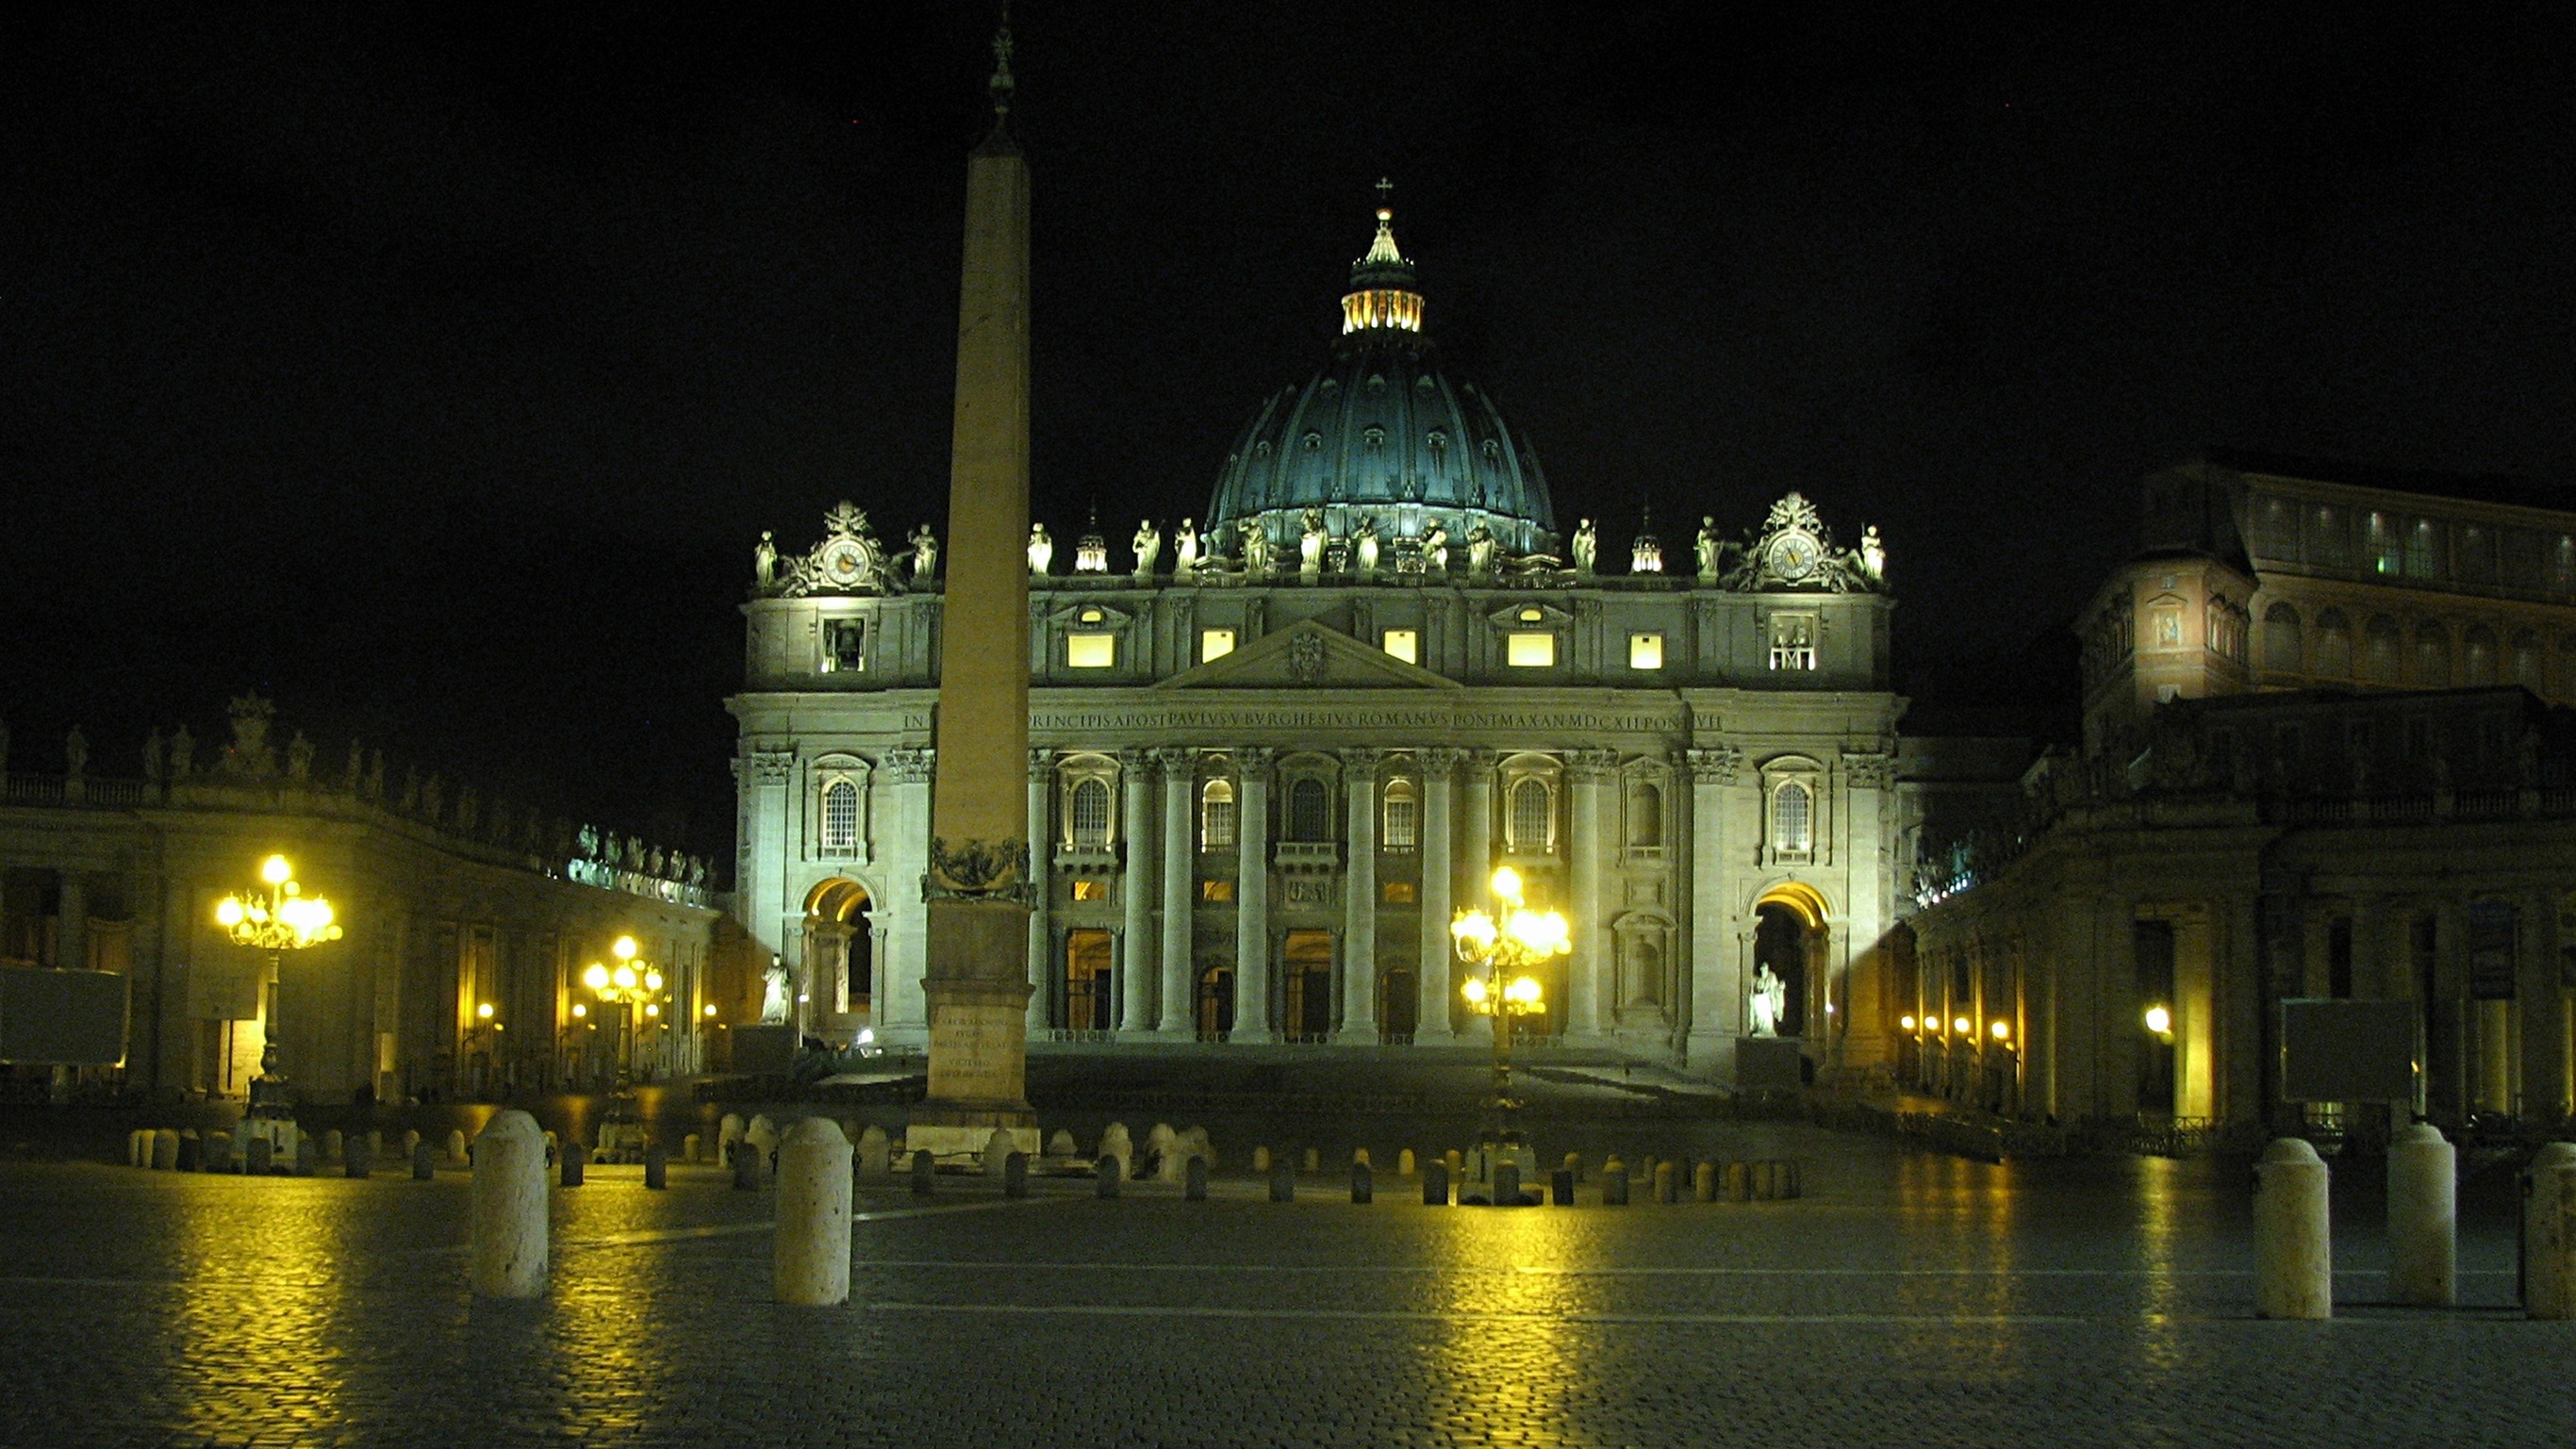
light, architecture, night, building, city, cityscape, dusk, evening, reflection, religion, landmark, italy, darkness, sightseeing, church, cathedral, christian, waterway, place of worship, religious, catholic, rome, st, christianity, pope, basilica, metropolis, st peters basilica, peter's square